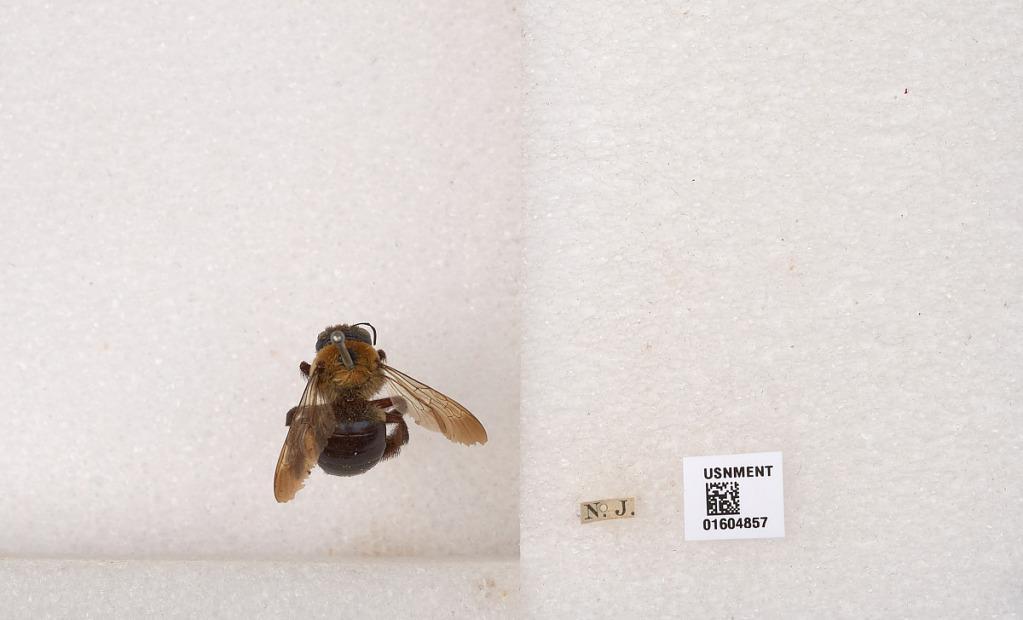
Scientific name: Xylocopa (Xylocopoides) virginica virginica (Linnaeus)
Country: United States
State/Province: New Jersey